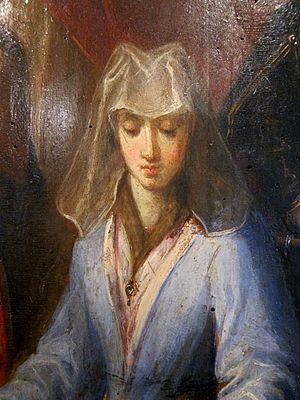
Portrait de Jeanne de Constantinople par Arnould de Vuez (détail) au musée de l'Hospice Comtesse de Lille.
Cet article présente, par ordre chronologique de naissance, les principales personnalités féminines ayant appartenu à la Maison de Savoie, par naissance ou par mariage.
Liste des comtes de Hainaut
Jeanne de Flandre, Jeanne de Hainaut ou Jeanne de Constantinople, née à une date inconnue entre 1194 et 1200, et morte le 5 décembre 1244, est une femme politique du Moyen Âge qui gouverne la Flandre et le Hainaut dans la première moitié du XIIIᵉ siècle. Elle est comtesse de Flandre et de Hainaut de 1205 à 1244.